TIMARA

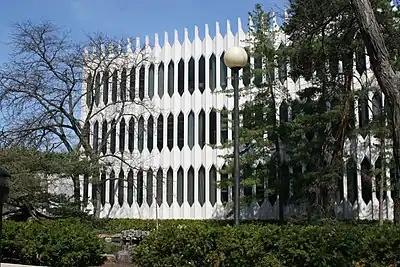
Bibbins Hall, home of Oberlin's TIMARA Laboratories.

TIMARA (Technology in Music and Related Arts) is a program at the Oberlin Conservatory of Music notable for its importance in the history of electronic music. Established in 1967, TIMARA is well known as the world's first conservatory program in electronic music. Department alumni have included Cory Arcangel, Christopher Rouse, Dary John Mizelle, Dan Forden, Amy X Neuburg, and Diana Starshine.